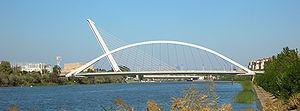
Séville, ville d'Andalousie, est traversée du nord au sud par deux cours d'eau : le Guadalquivir et sa darse, également appelée canal Alphonse-XIII. De nombreux ponts les traversent.
L’Exposition universelle de 1992 ou Expo '92, officiellement Exposition universelle de Séville 1992 s'est tenue du 20 avril au 12 octobre 1992 à Séville, en Espagne, sur l'île de La Cartuja. L'Exposition avait pour thème « L'Ère des Découvertes » et célébrait les 500 ans de la découverte de l'Amérique.
Séville est une ville du Sud de l’Espagne, capitale de la province de Séville et de la communauté autonome d’Andalousie.